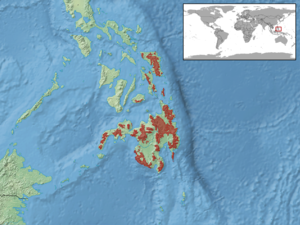
Draco mindanensis est une espèce de sauriens de la famille des Agamidae.